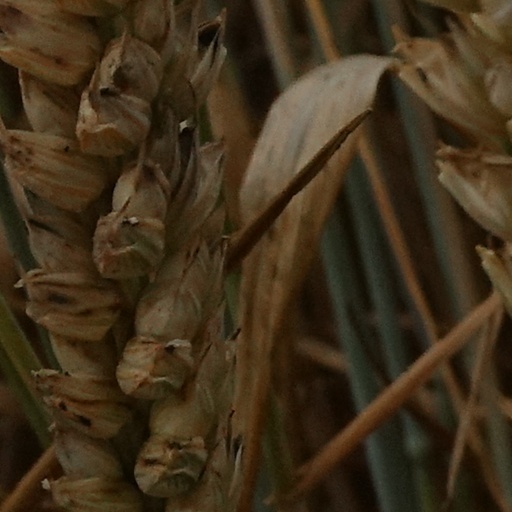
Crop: wheat